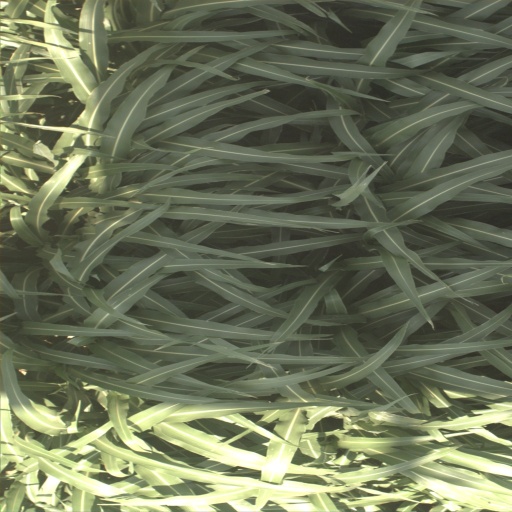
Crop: sorghum